Naples Sings

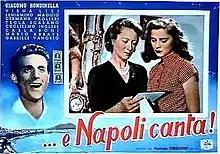
Film poster

Naples Sings is a 1953 Italian musical melodrama film directed by Armando Grottini, starring Virna Lisi.